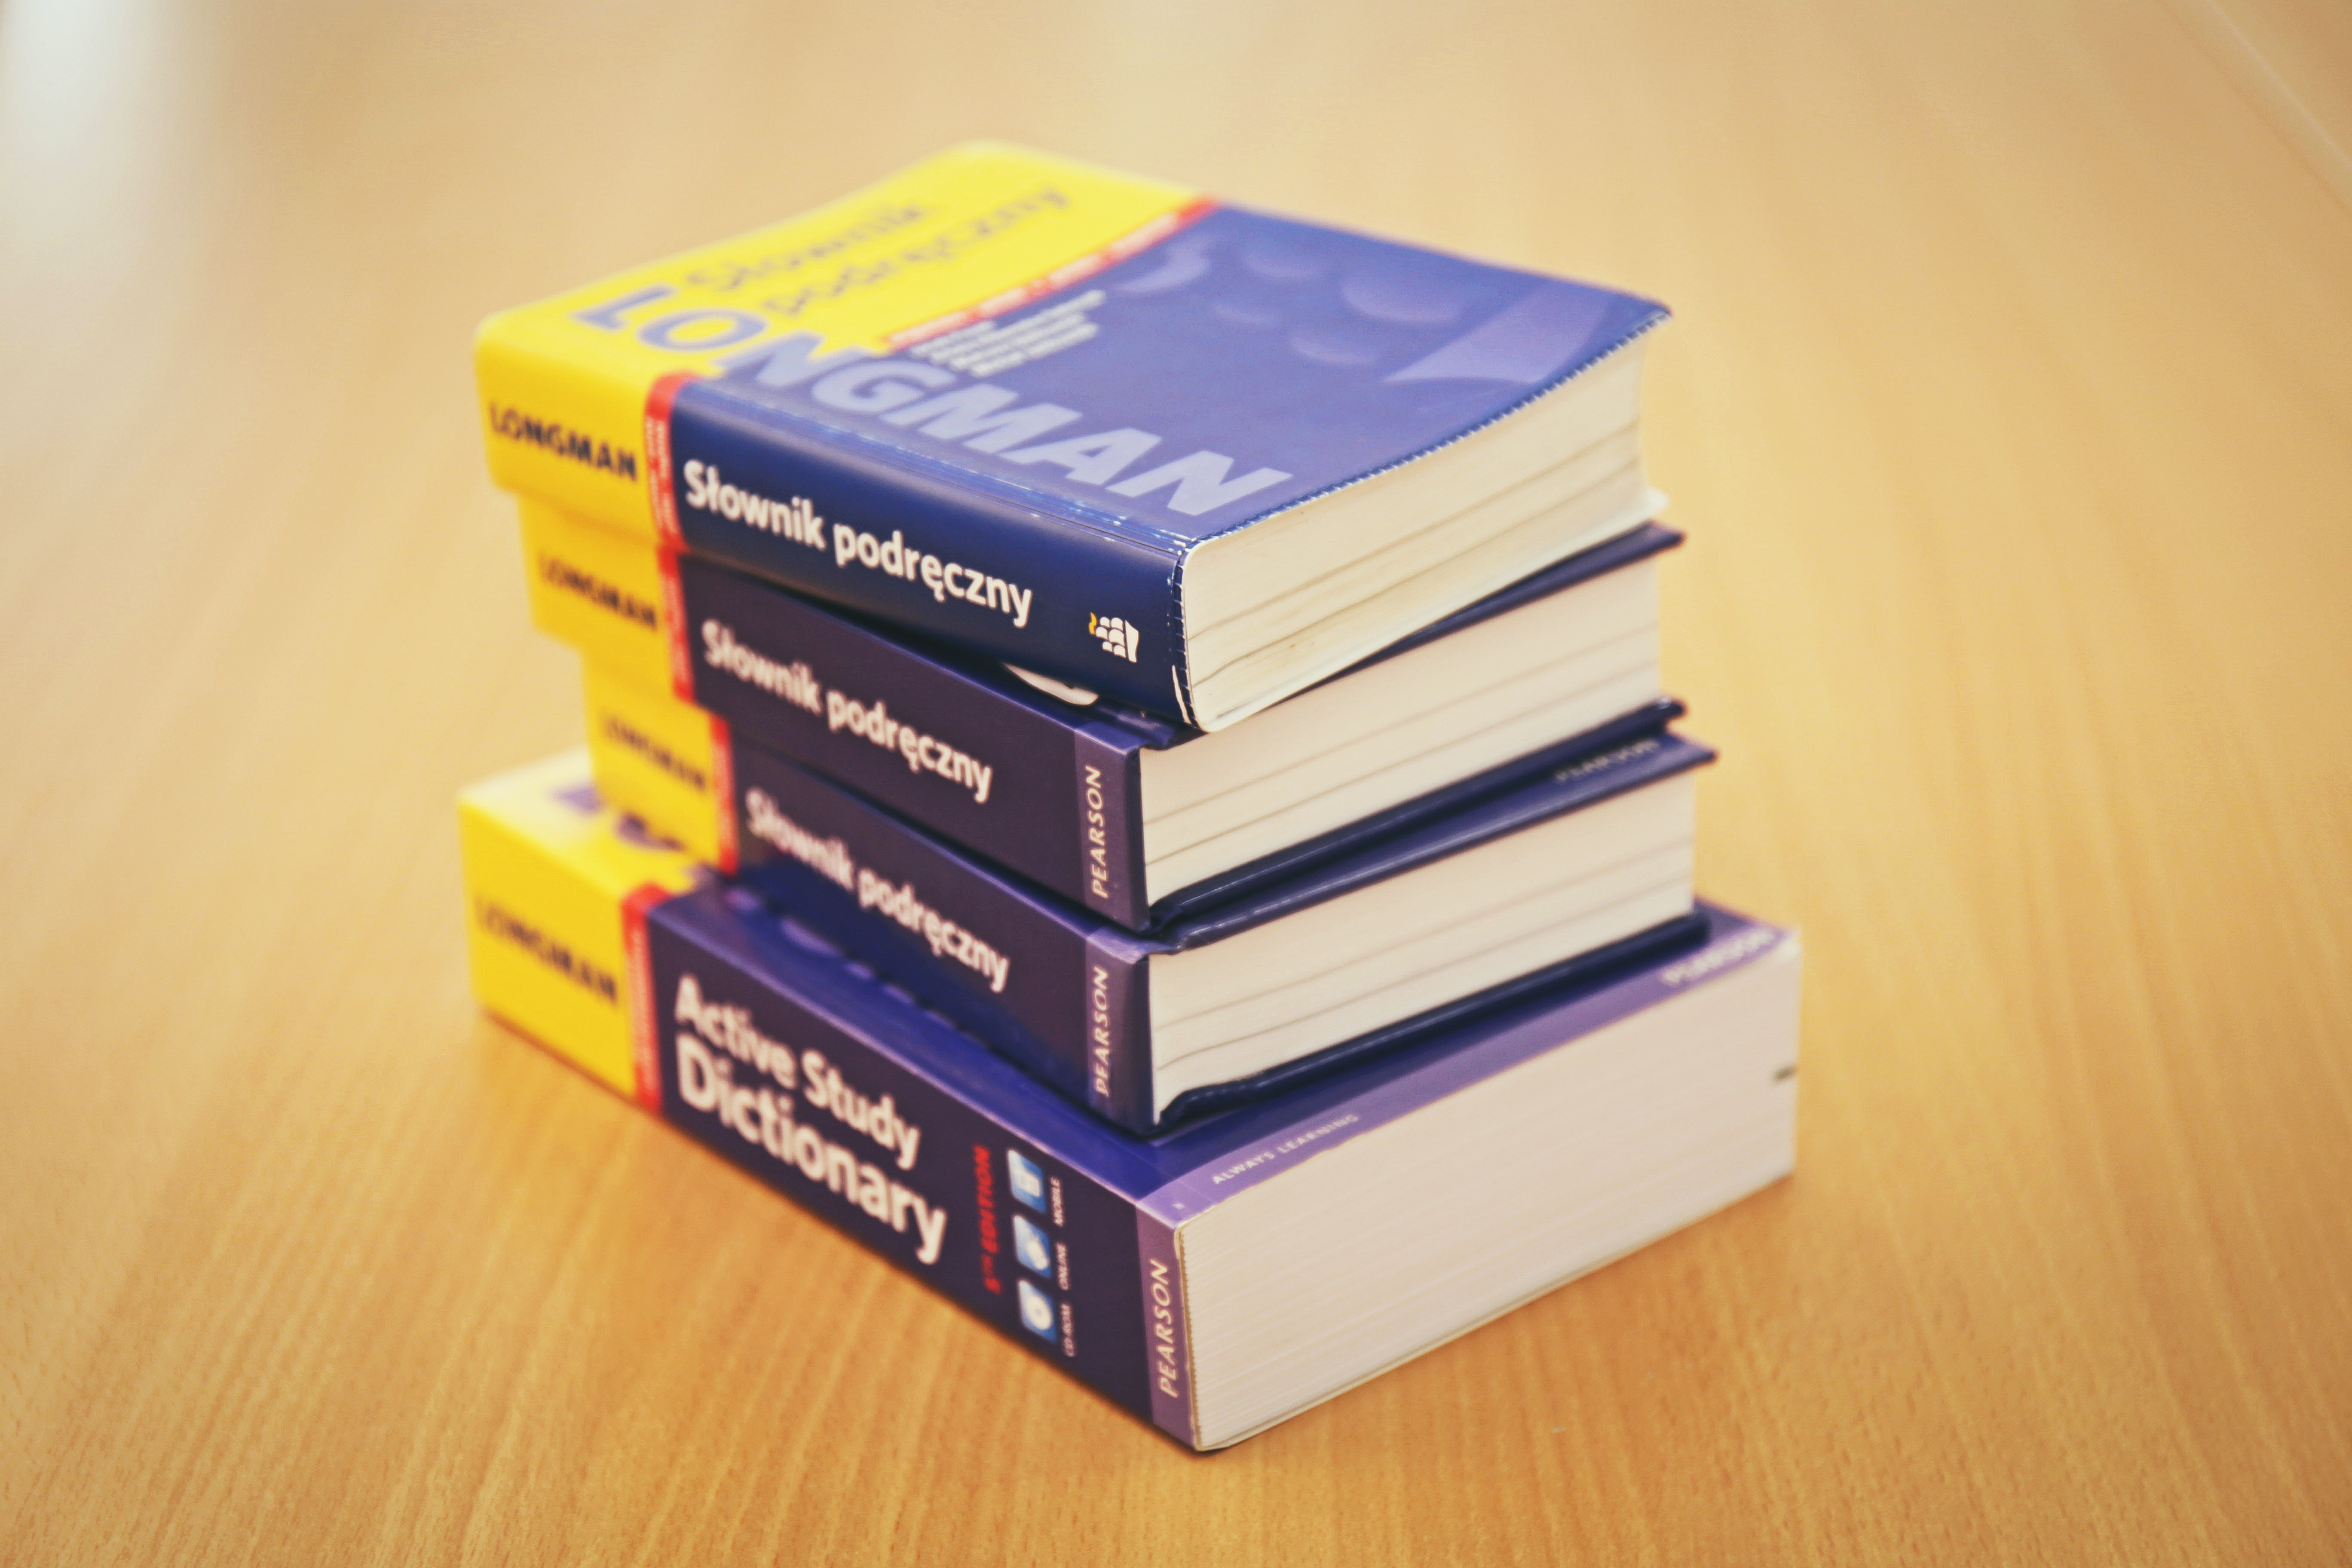
book, read, pile, stack, education, brand, literature, study, library, university, school, learn, educational, college, knowledge, pile of books, stack of books